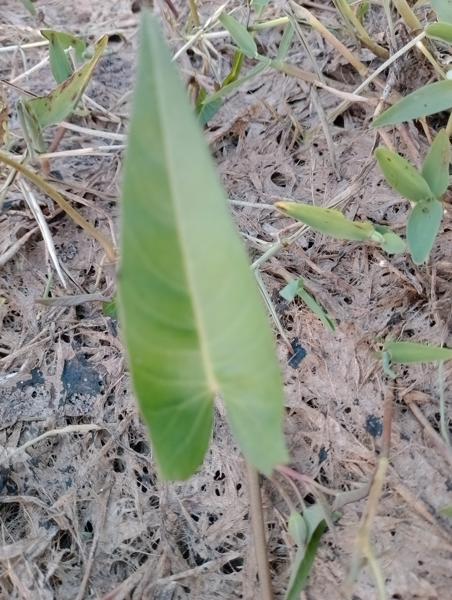
Weed species: Ipomoea aquatic